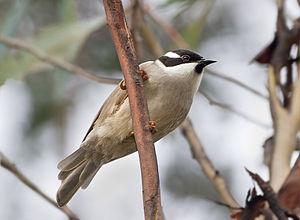
Ceci est une liste des oiseaux endémiques ou quasi-endémiques d'Australie.